Nigeria Centre for Disease Control

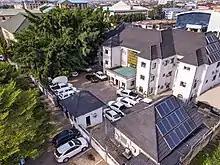
Front view of the NCDC Headquarters

Prior to this, the request for the establishment of NCDC was endorsed in 2007 at the 51st National Council on Health. The Council recognized the need for a technical agency to respond to the challenges of public health emergencies in Nigeria and to enhance the country’s preparedness for epidemics through the prevention, detection, and control of communicable diseases. The NCDC is modelled after the United States Centers for Disease Control and Prevention. Examples of epidemics that occurred before the inception of NCDC include the yellow fever epidemic in 1986 and 1987, the meningococcal meningitis epidemic in 1996, and cholera outbreaks in 2001 and 2004.